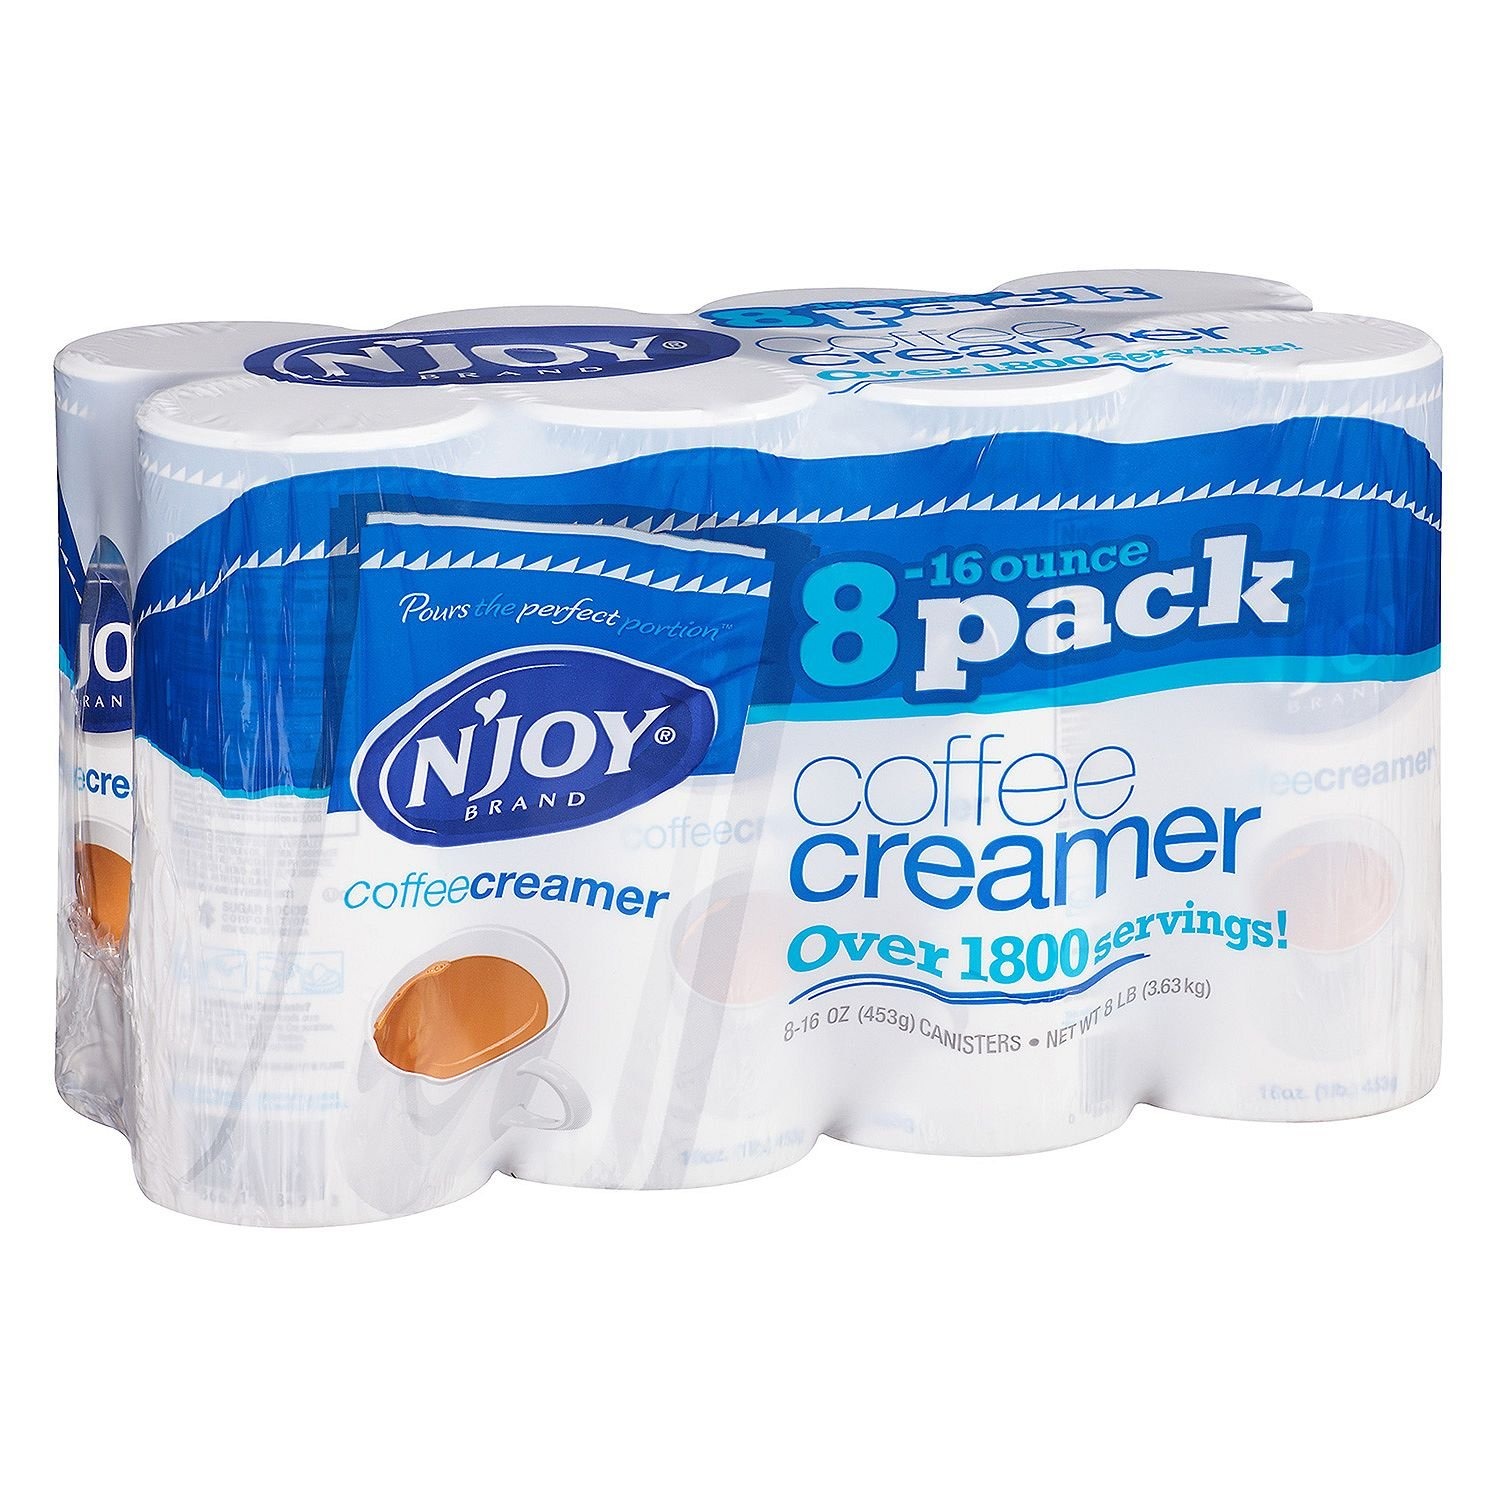
Item Name: N'JOY Coffee Creamer - 8/16oz Canisters (Pack of 2)
Value: 16.0
Unit: Count

Price: 51.9